Pagan Poetry

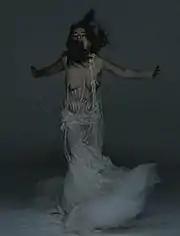
Björk wearing an in-body-pierced-wedding dress designed by English fashion designer Alexander McQueen in the music video.

The accompanying music video for "Pagan Poetry" was directed by Nick Knight, who had previously photographed the cover image for her third studio album "Homogenic" (1997). The video is described as being about "a woman preparing herself for marriage and for her lover". It features highly blurry and stylized images of explicit sex from Björk's personal footage, including fellatio and ejaculation, and images of large needles sewing pearls to skin. The second half of the video features Björk in a dress designed by Alexander McQueen. The upper portion of the dress consists of pearls piercing her skin, which is shown throughout the first half. The video ends with a shot of a Corset piercing.